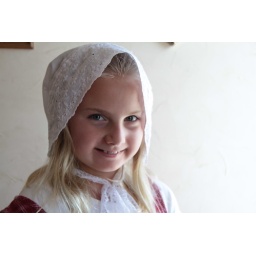
This girl is intrigued with the attire of days gone by